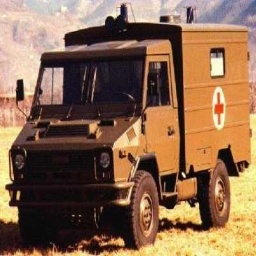
Label: ambulance